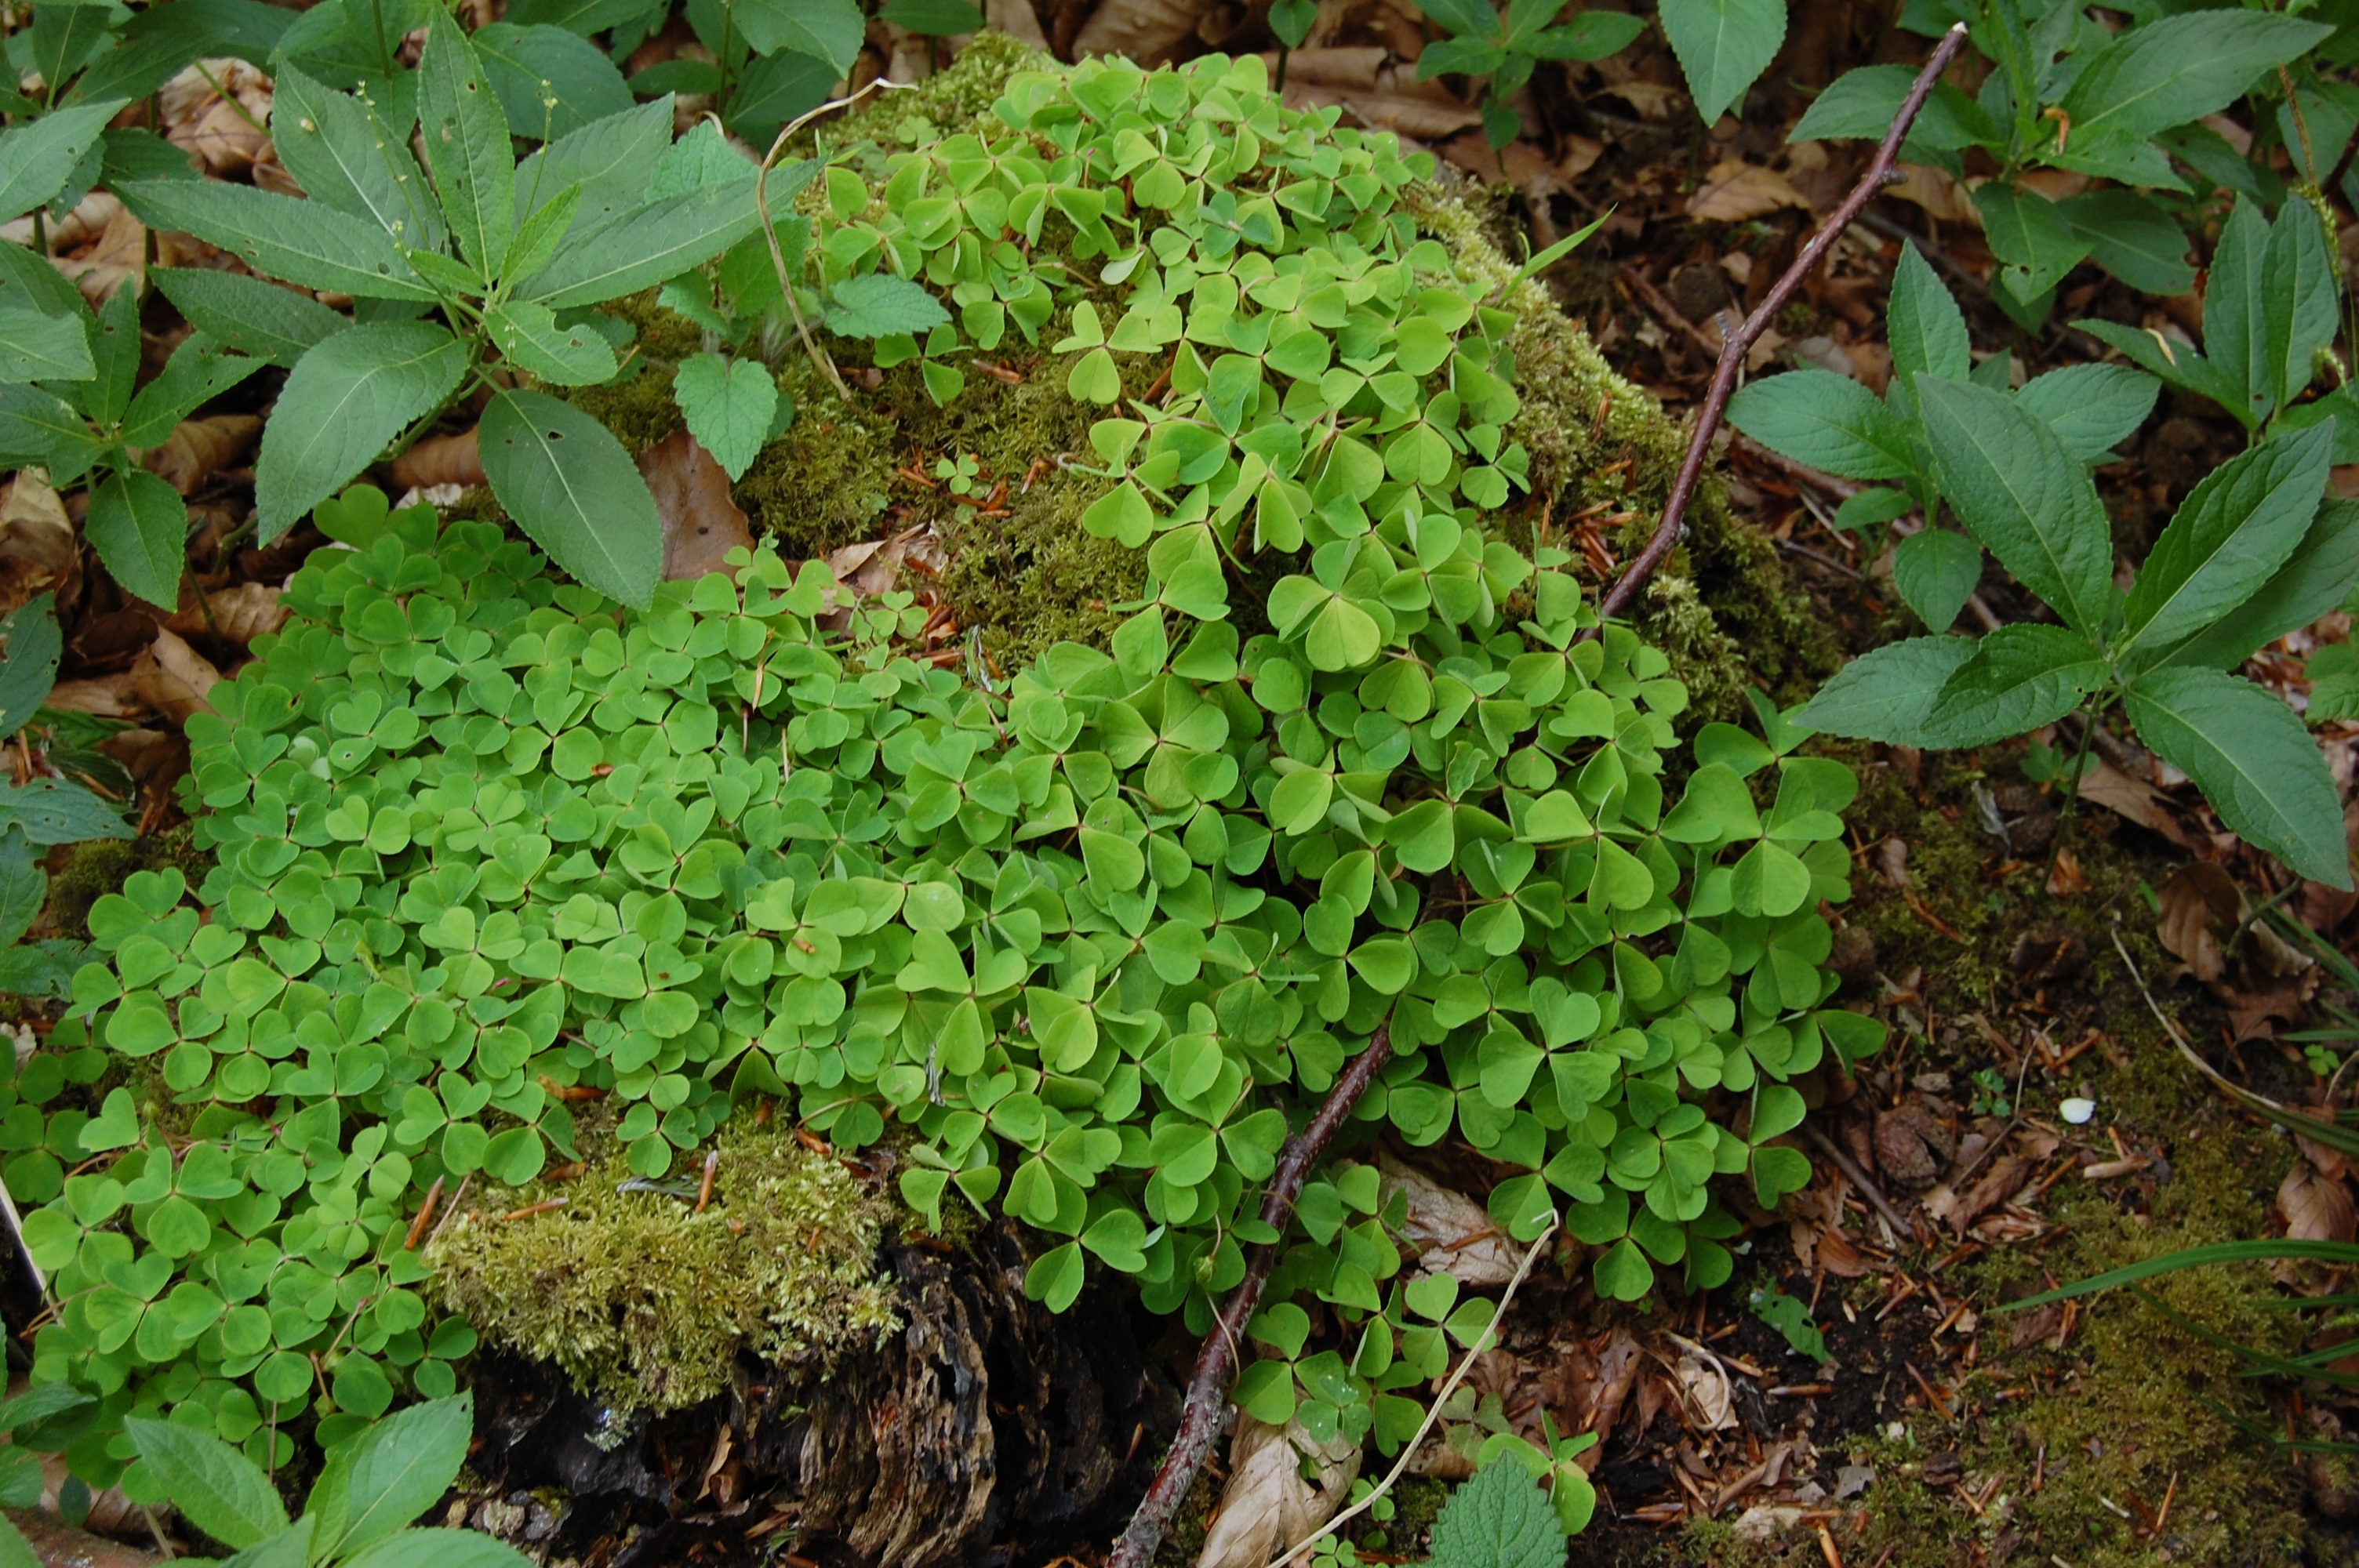
nature, plant, leaf, flower, food, green, herb, produce, soil, garden, flora, leaves, shrub, flowering plant, annual plant, land plant, apiales, parsley family